Tabagan

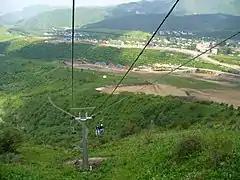
View of the complex from the cable car

Tabagan (Russian: Табаган, "tr. tabagan") - a ski resort near Almaty city, located in Talgar district of Almaty region, Kazakhstan.